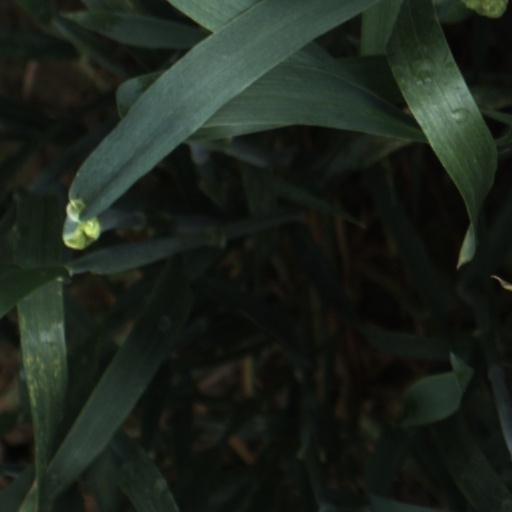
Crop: wheat